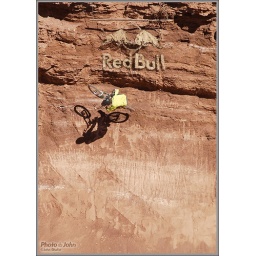
Gully on the canyon wall near the bottom of the Red Bull Rampage course.